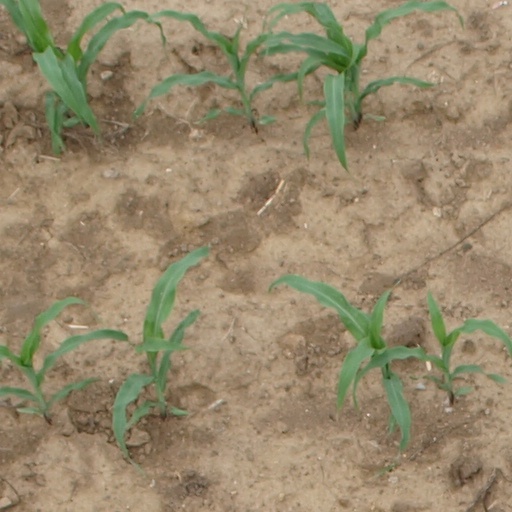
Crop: maize; corn